NGC 2336

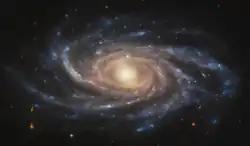
NGC 2336 imaged by the Hubble Space Telescope

NGC 2336 is a barred spiral galaxy located in the constellation Camelopardalis. It is located at a distance of circa 100 million light years from Earth, which, given its apparent dimensions, means that NGC 2336 is about 200,000 light years across. It was discovered by Wilhelm Tempel in 1876.